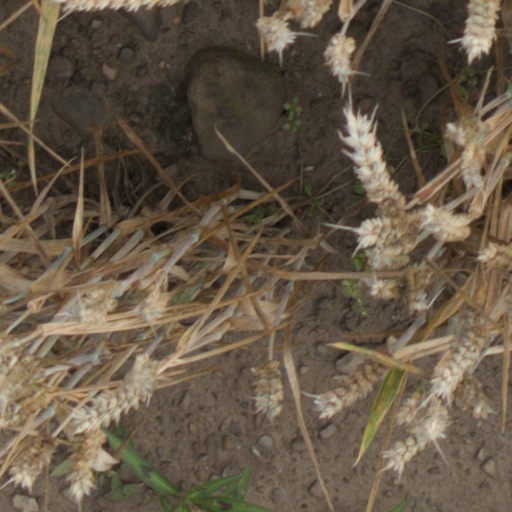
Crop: wheat